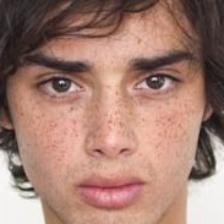
Label: faces